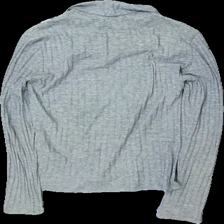
View: back
Type: Top
Category: Ladies
Brand: Monki
Colors: Grey
Material: 60% polyester 40% bomull
Cut: Turtle neck
Size: S
Season: All
Stains: Major
Damage: gult i kragen
Damage location: top center
Damage 2: smuts fläck
Damage 2 location: top center
Price range: <50
Recommended usage: Export
Description: långärmad tröja med hög hals